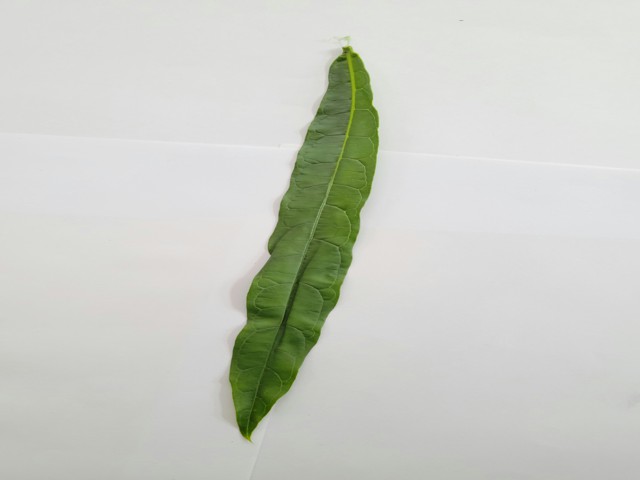
Plant: bamonhati